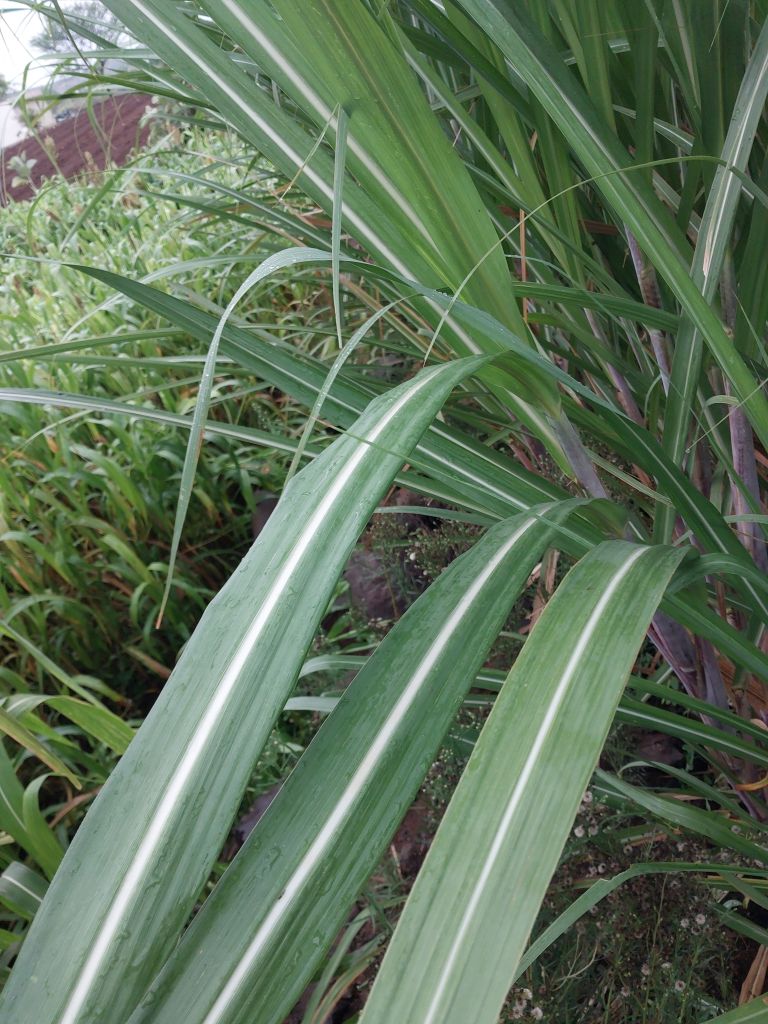
Label: Healthy